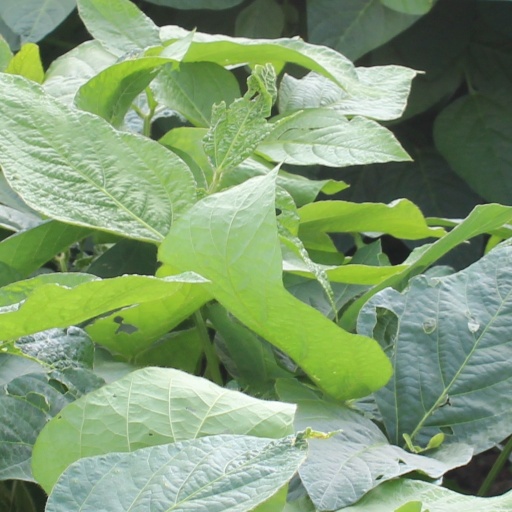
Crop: soybean